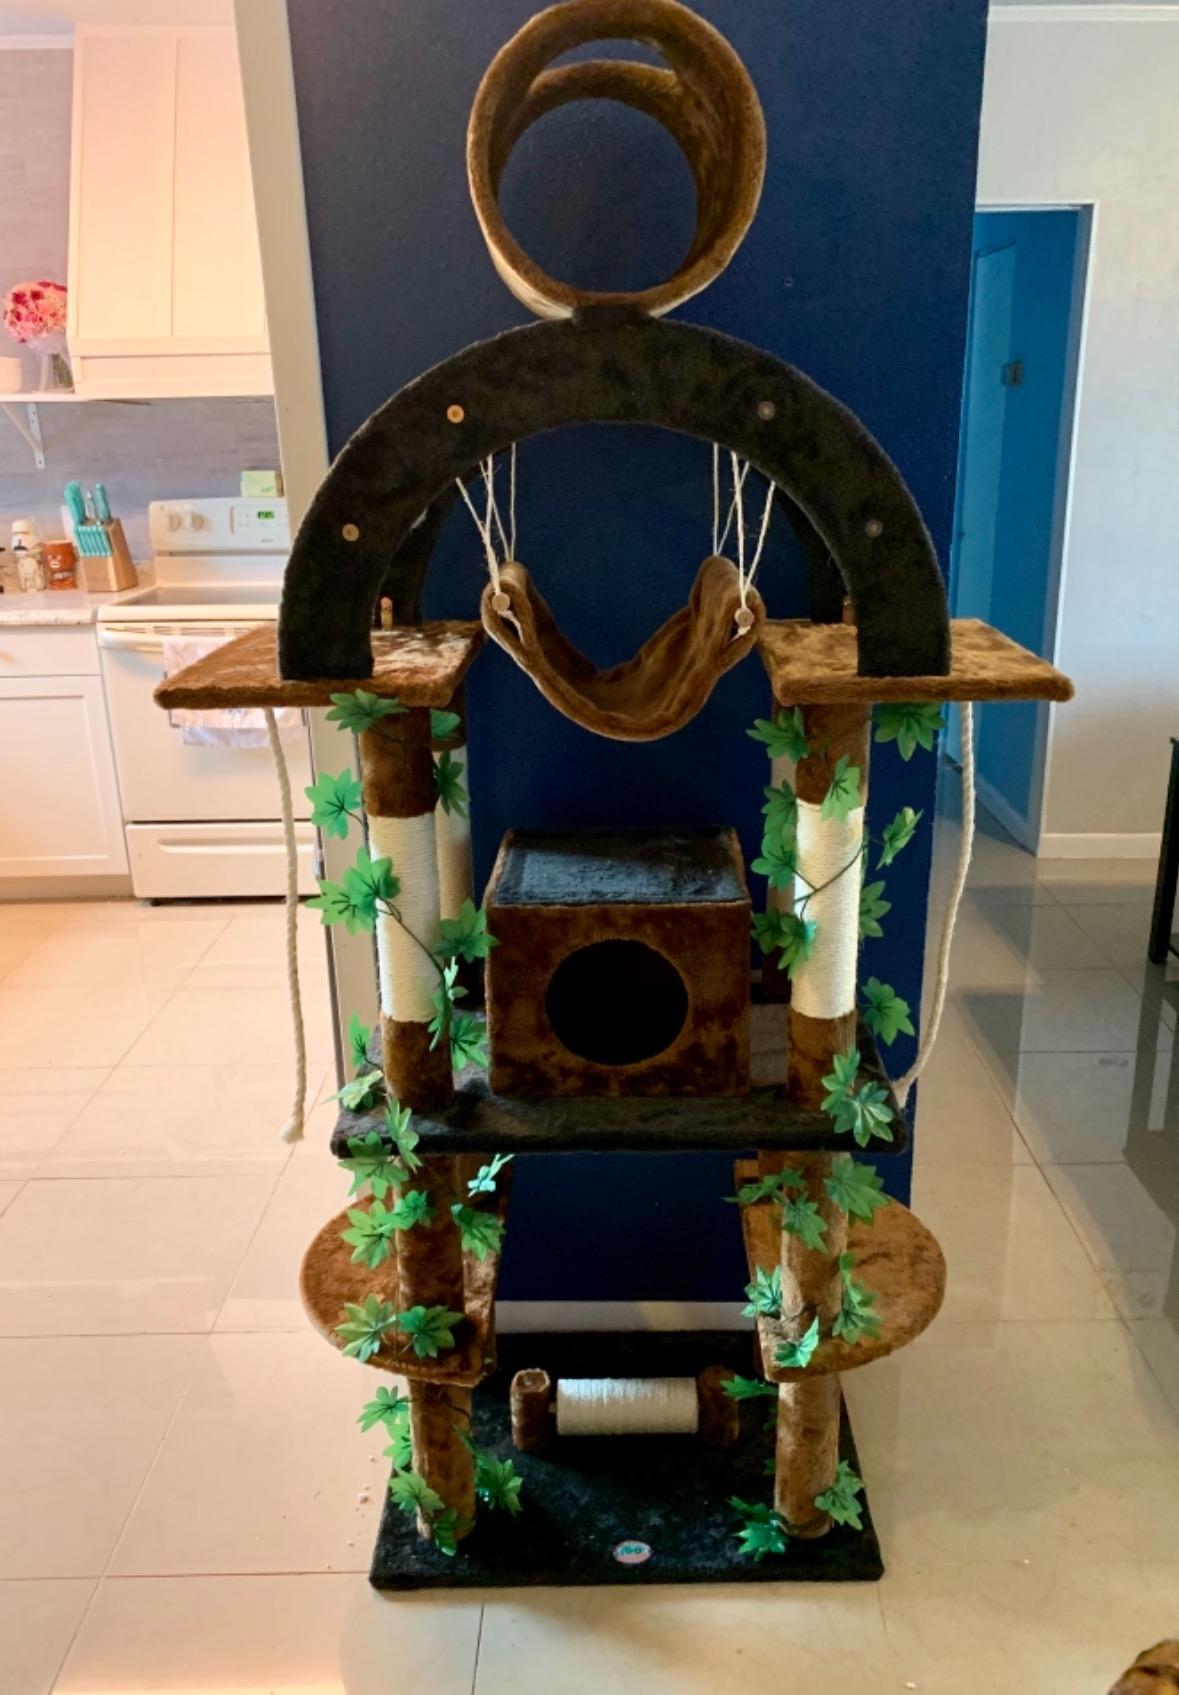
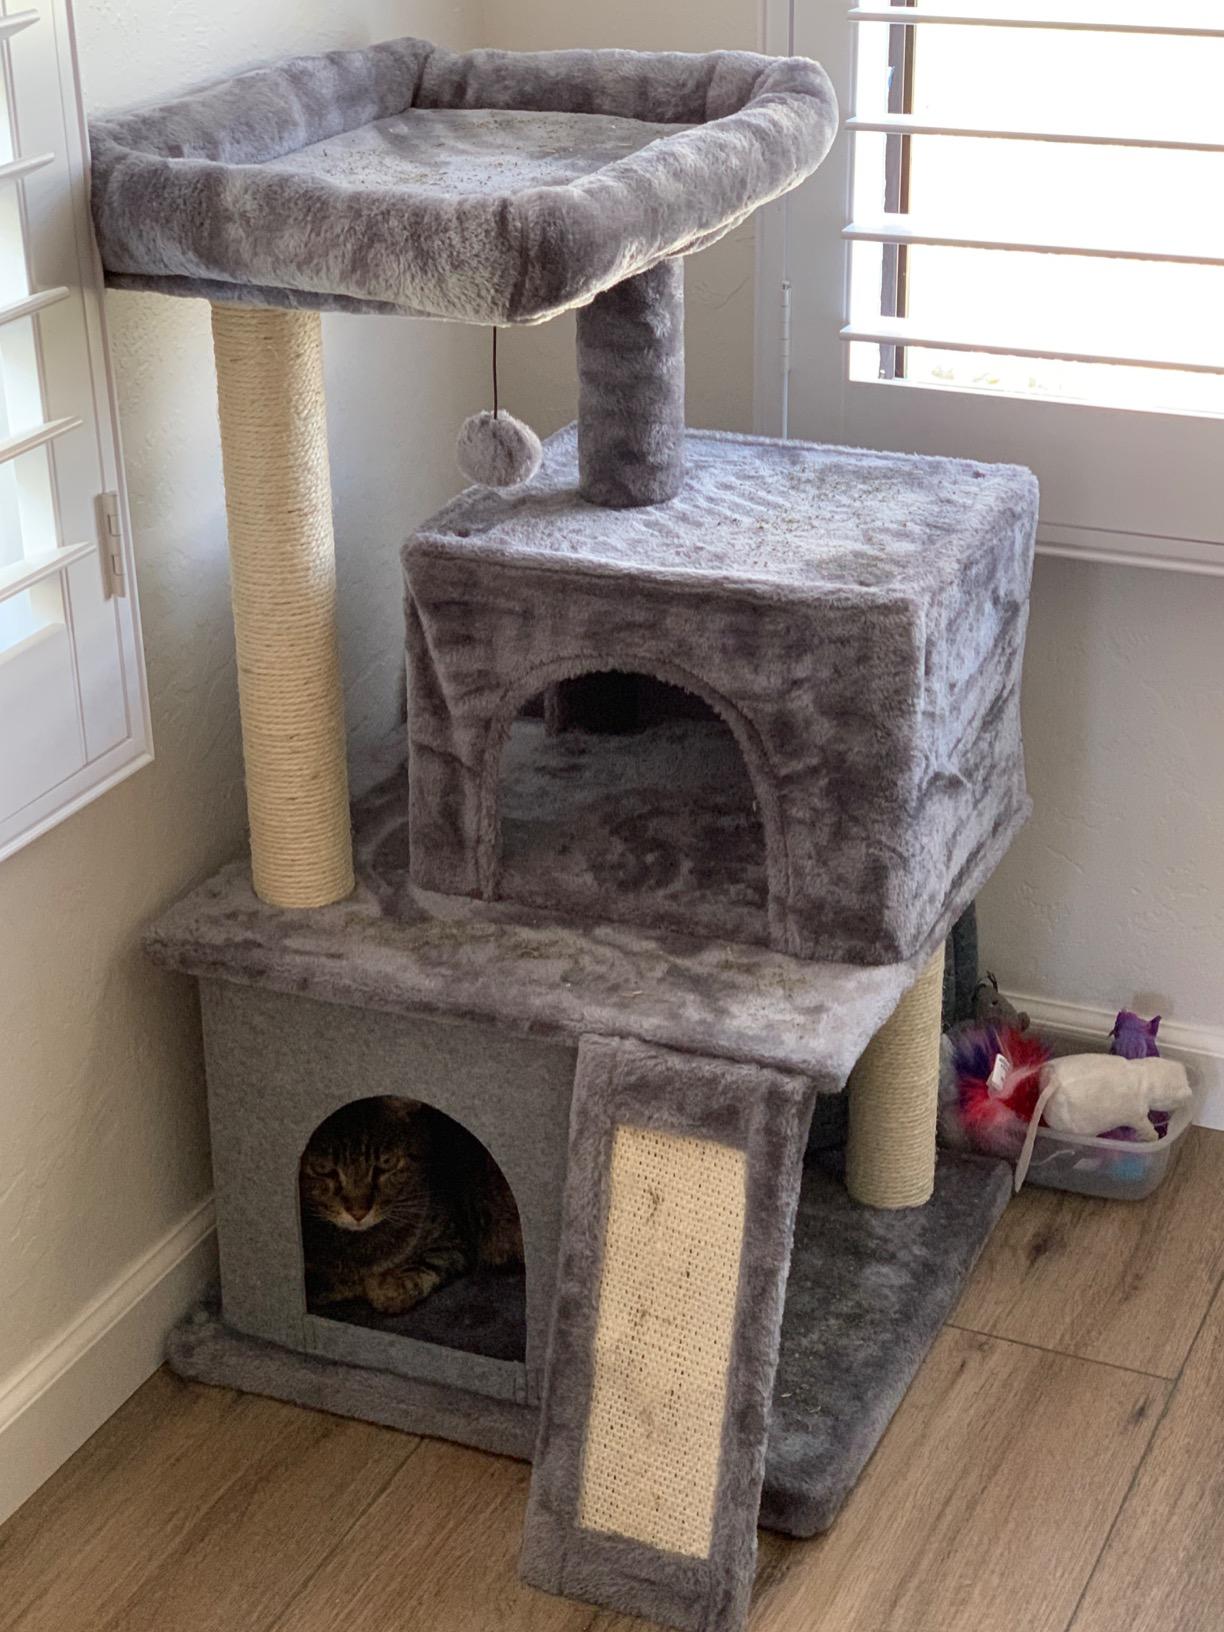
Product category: items_cat tree
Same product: no